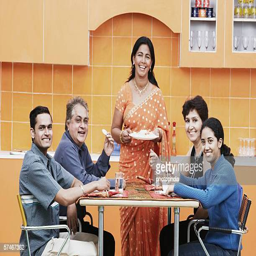
portrait of a family sitting at the dining table